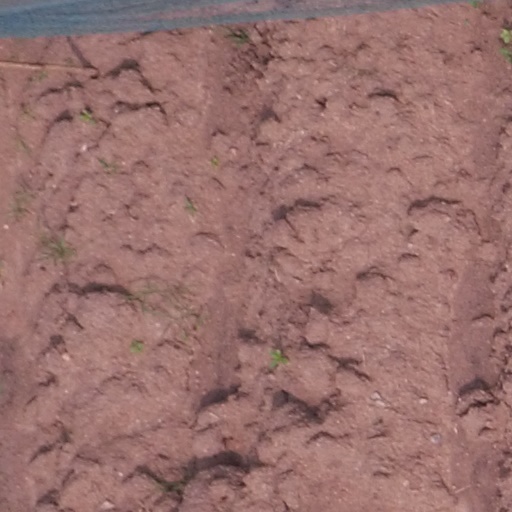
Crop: maize; corn